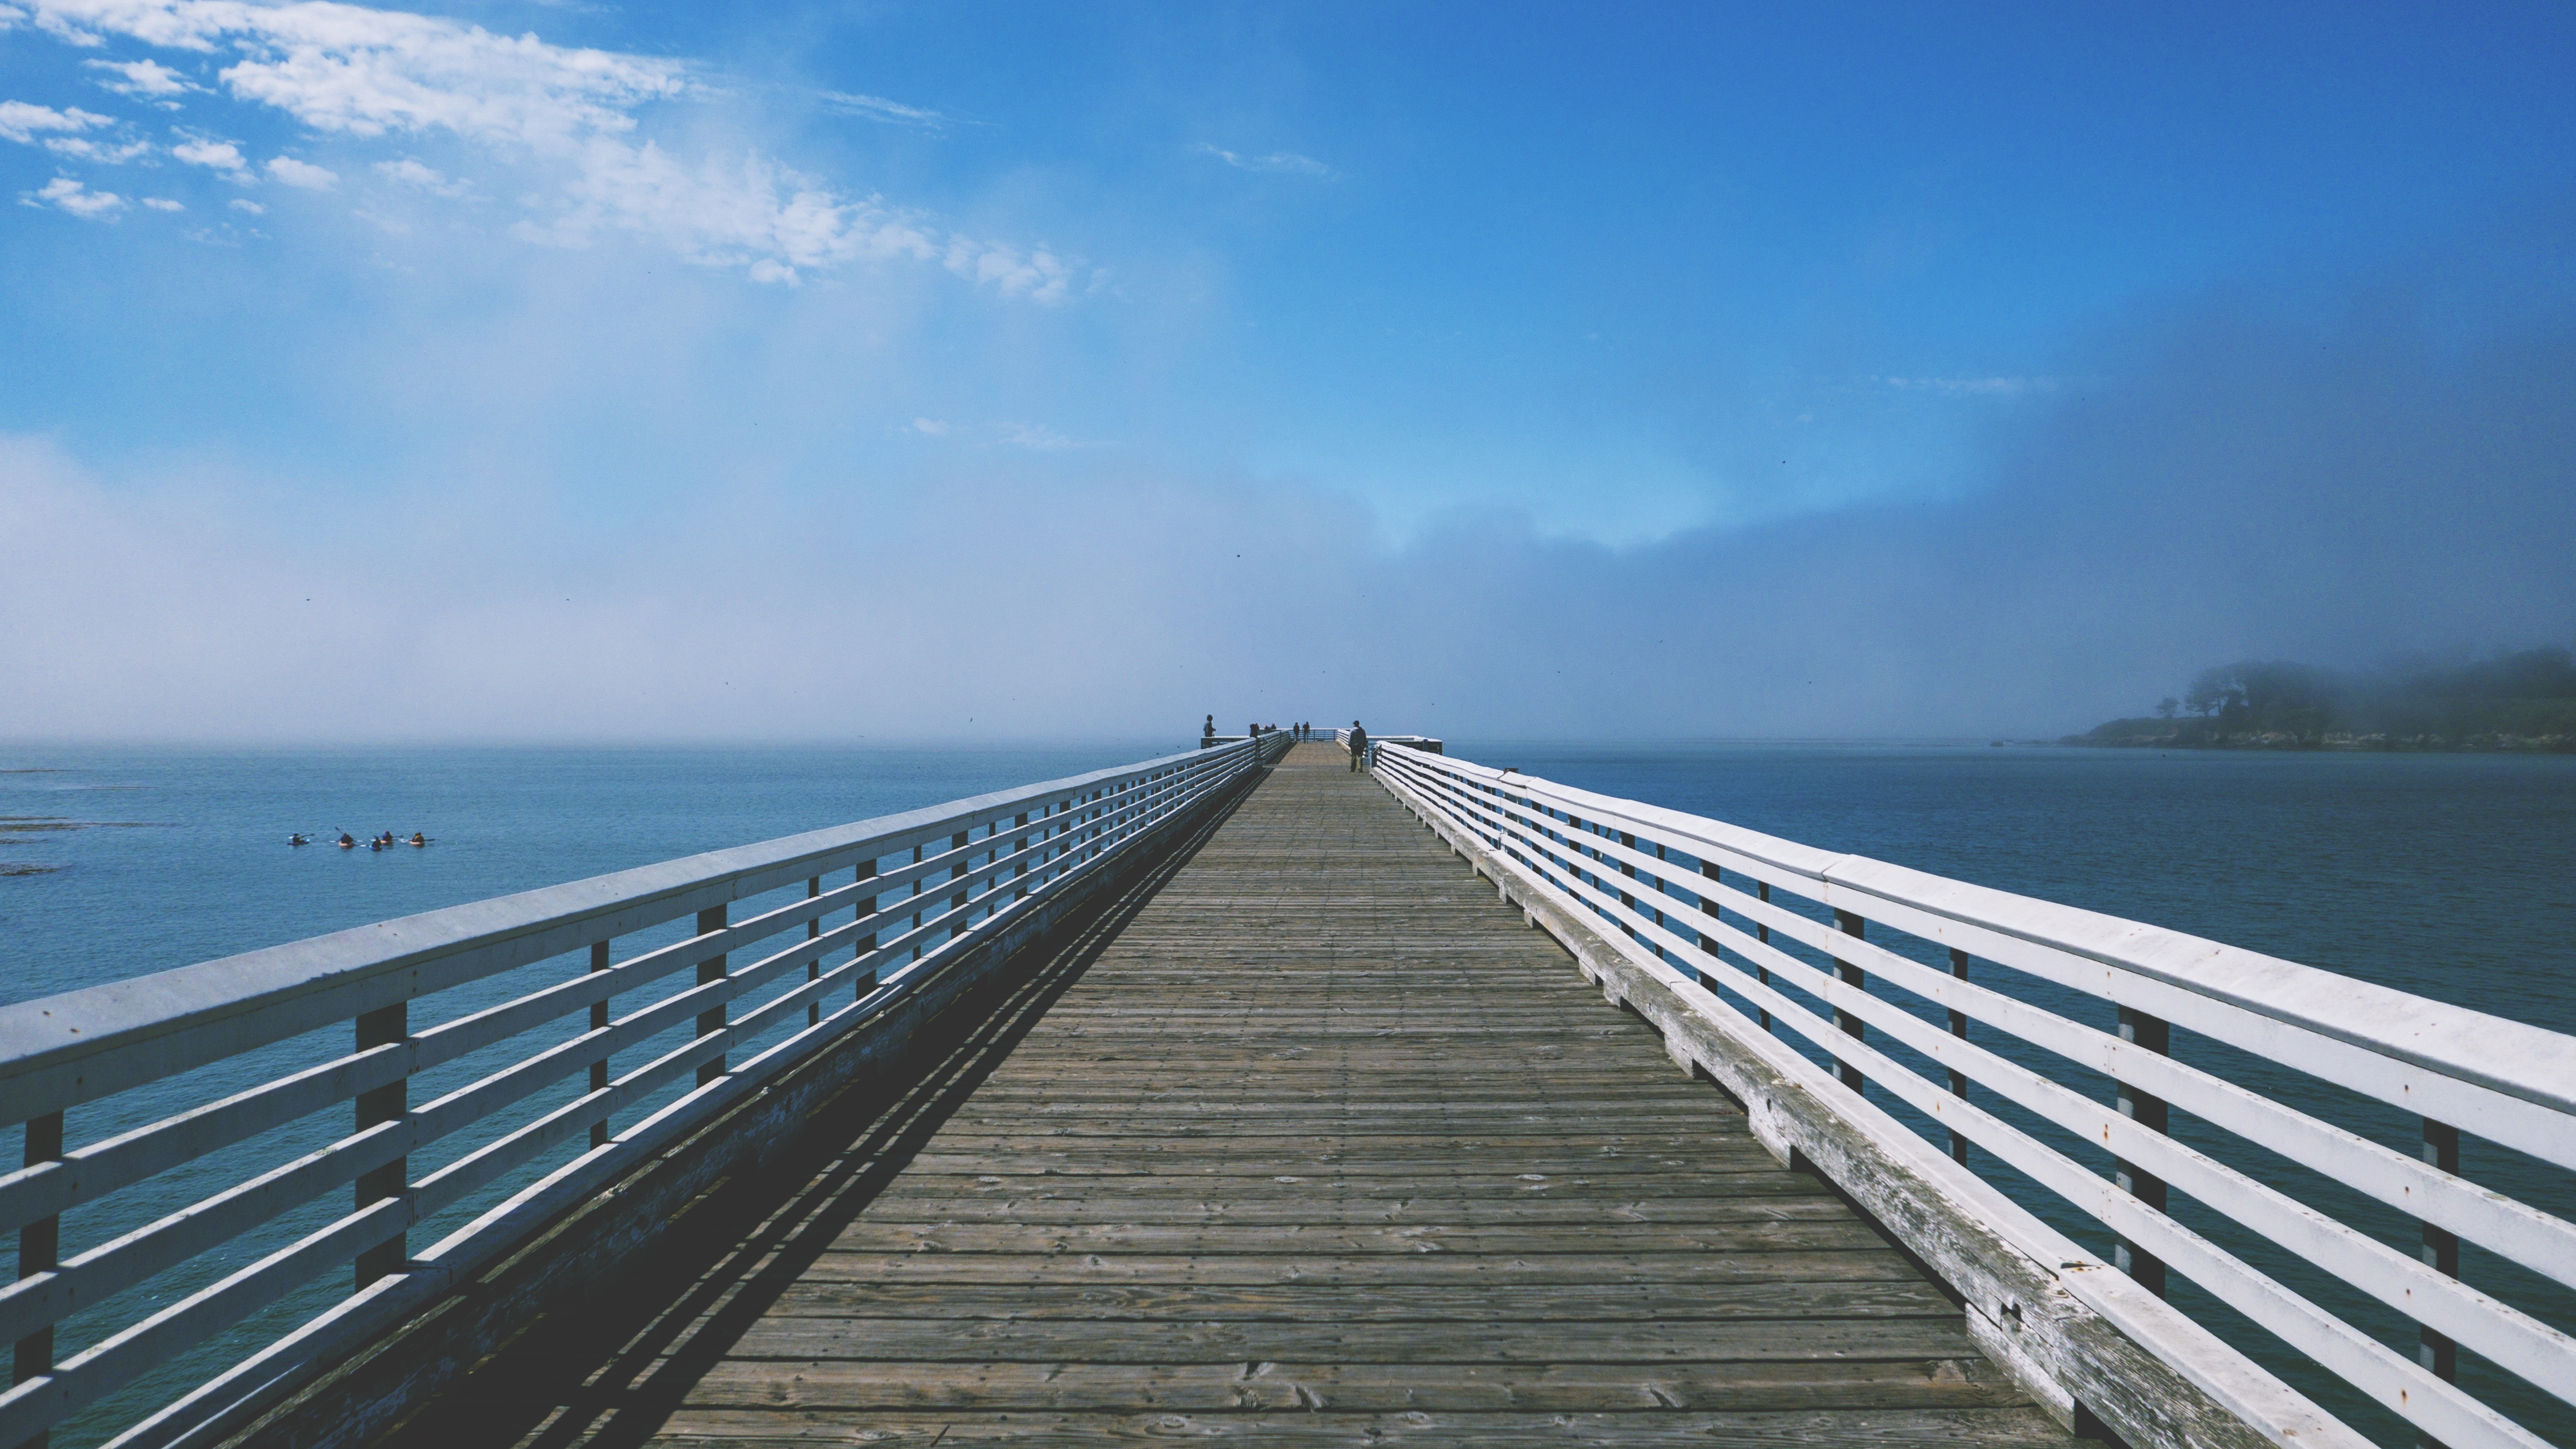
sea, coast, water, ocean, horizon, dock, structure, sky, deck, boardwalk, wood, bridge, sunlight, morning, highway, pier, walkway, railing, blue, reservoir, wooden, cable stayed bridge, atmospheric phenomenon, nonbuilding structure